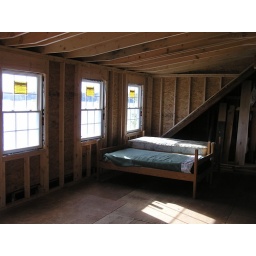
from the window in Janet and Bruce's old bedroom looking towards what was the small BR with the twin beds in it.